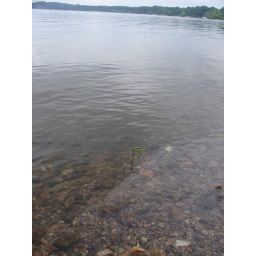
tree in the water 2